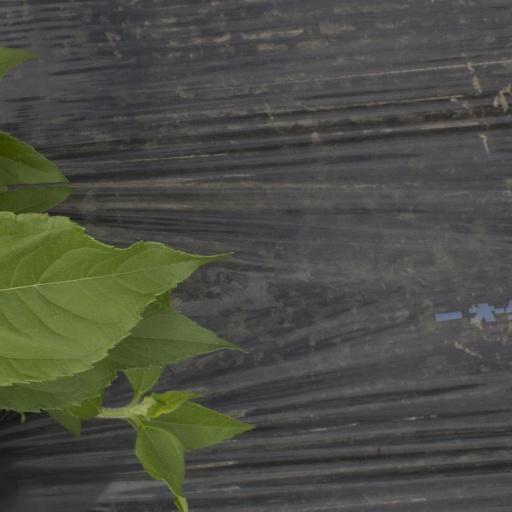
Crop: Jerusalem artichoke